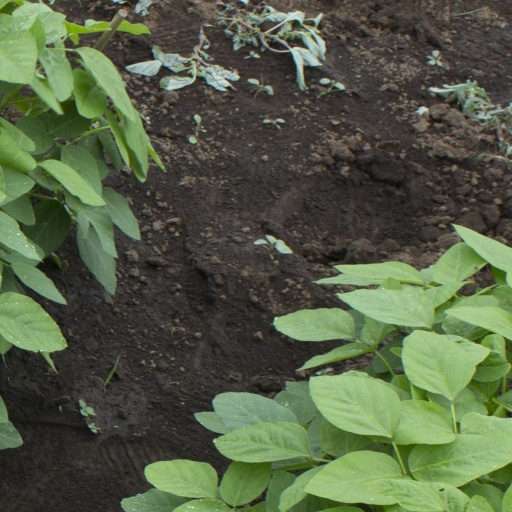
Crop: soybean